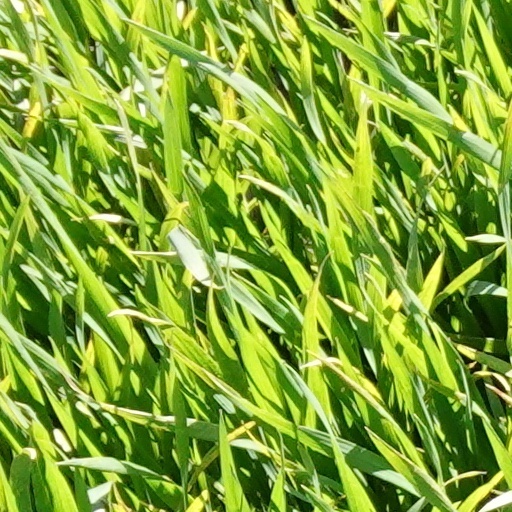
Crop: wheat